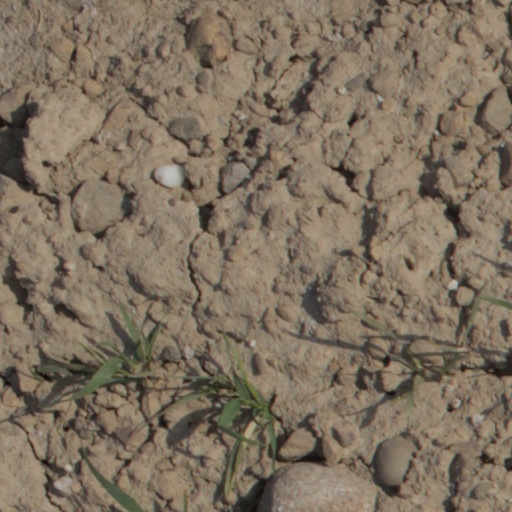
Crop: wheat